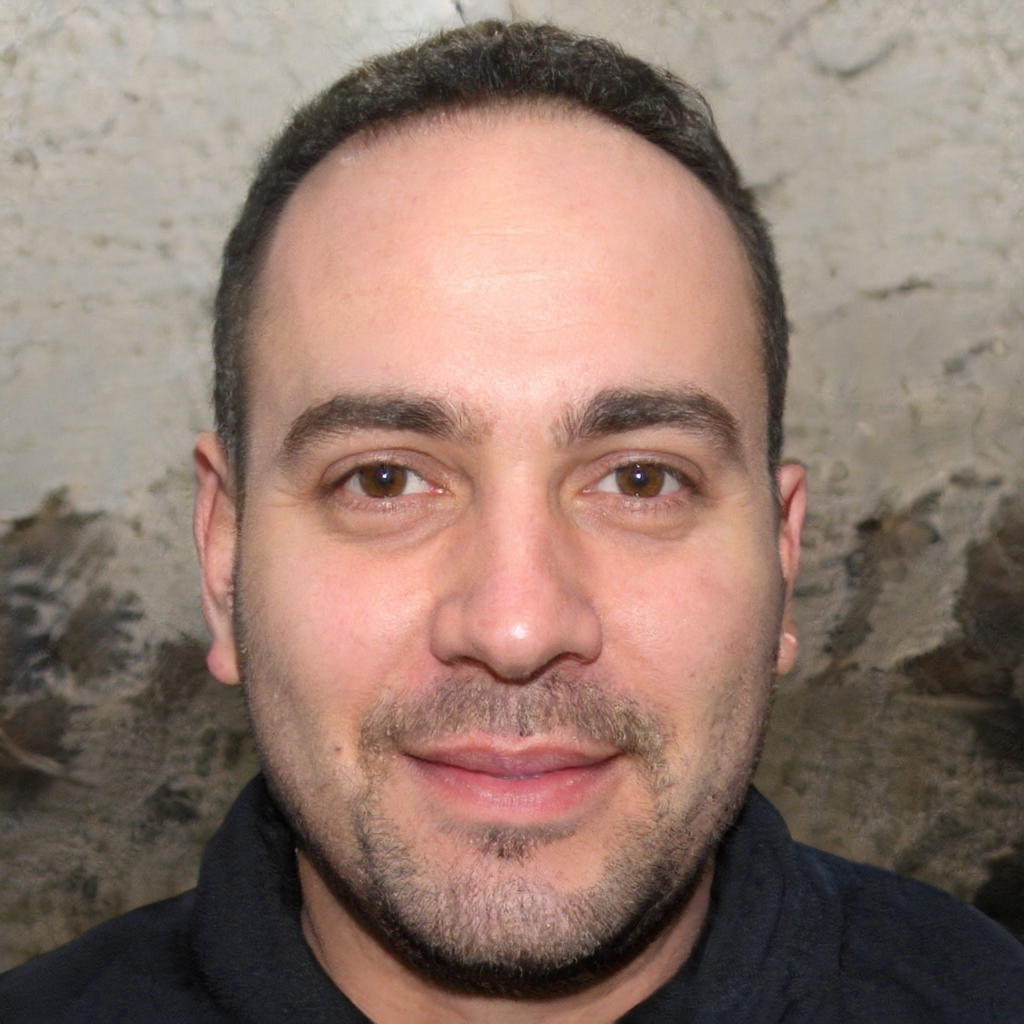
Gender: Male